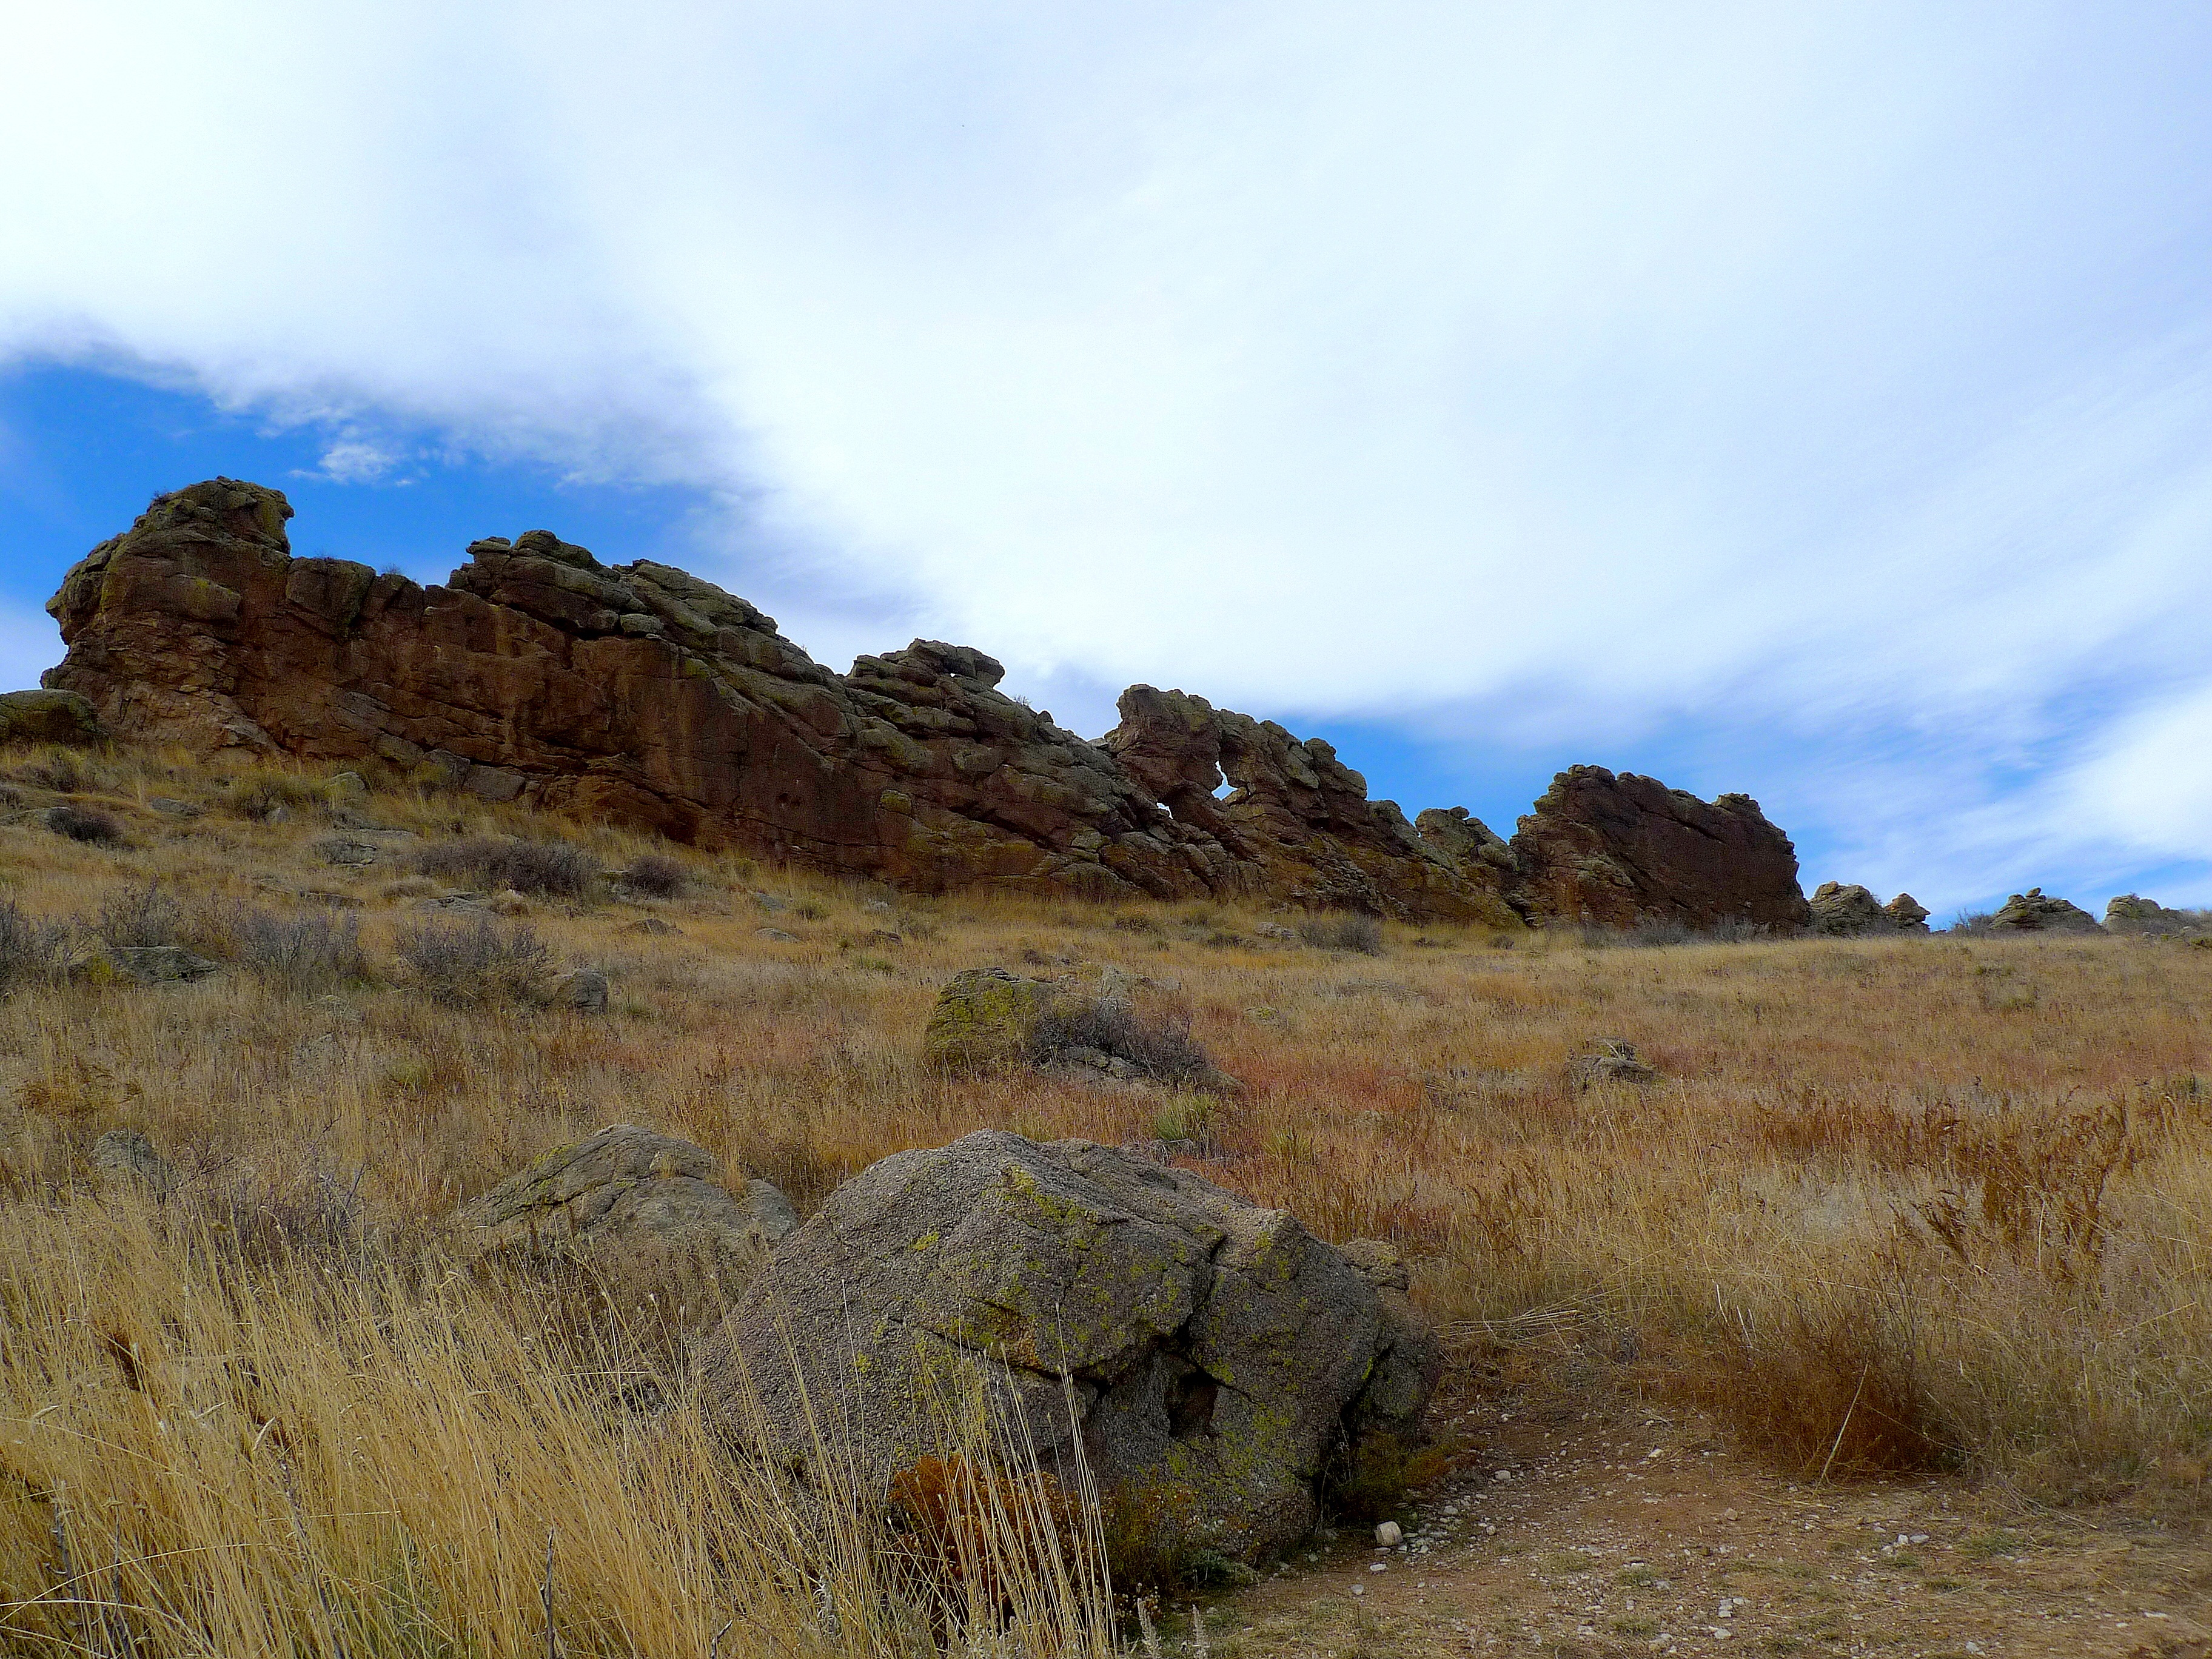
landscape, coast, tree, nature, grass, rock, wilderness, mountain, cloud, hiking, trail, prairie, hill, adventure, vacation, cliff, hike, natural, park, usa, america, rocky, tourism, terrain, savanna, ridge, plain, geology, grassland, badlands, plateau, fell, ecosystem, colorado mountains, steppe, hiking trail, rural area, rocky mountains, landform, natural environment, geographical feature, mountainous landforms, tags separcolorado, viewate with comma